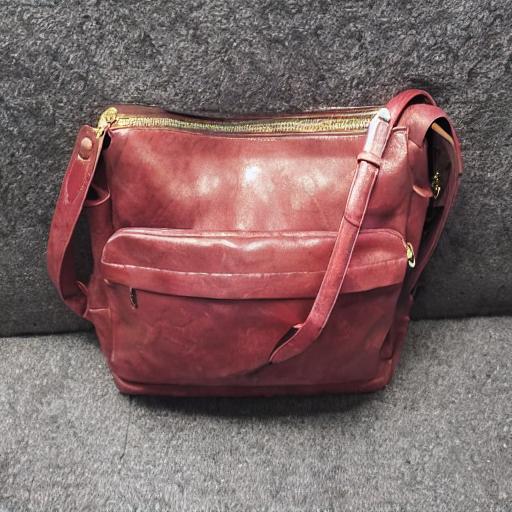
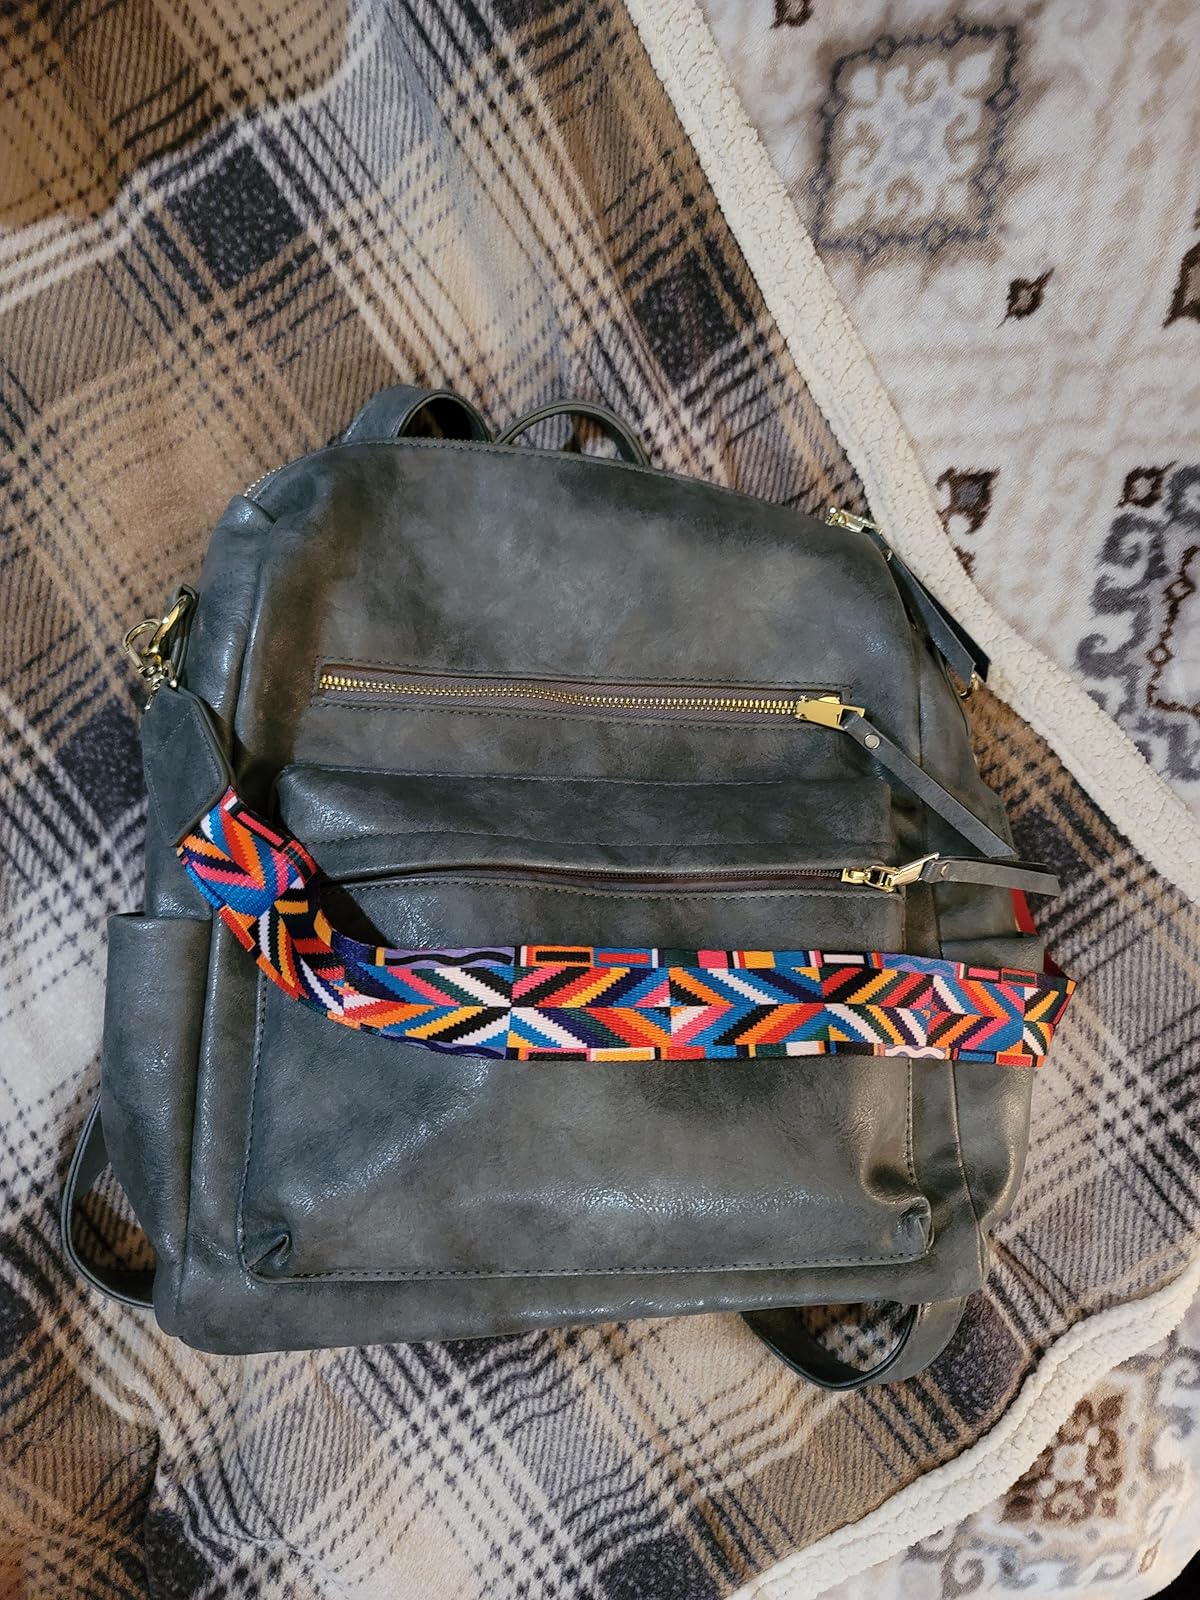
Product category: accessories_handbag
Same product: no